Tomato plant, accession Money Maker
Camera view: horizontal (90 deg, fisheye); turntable rotation: 240 degrees
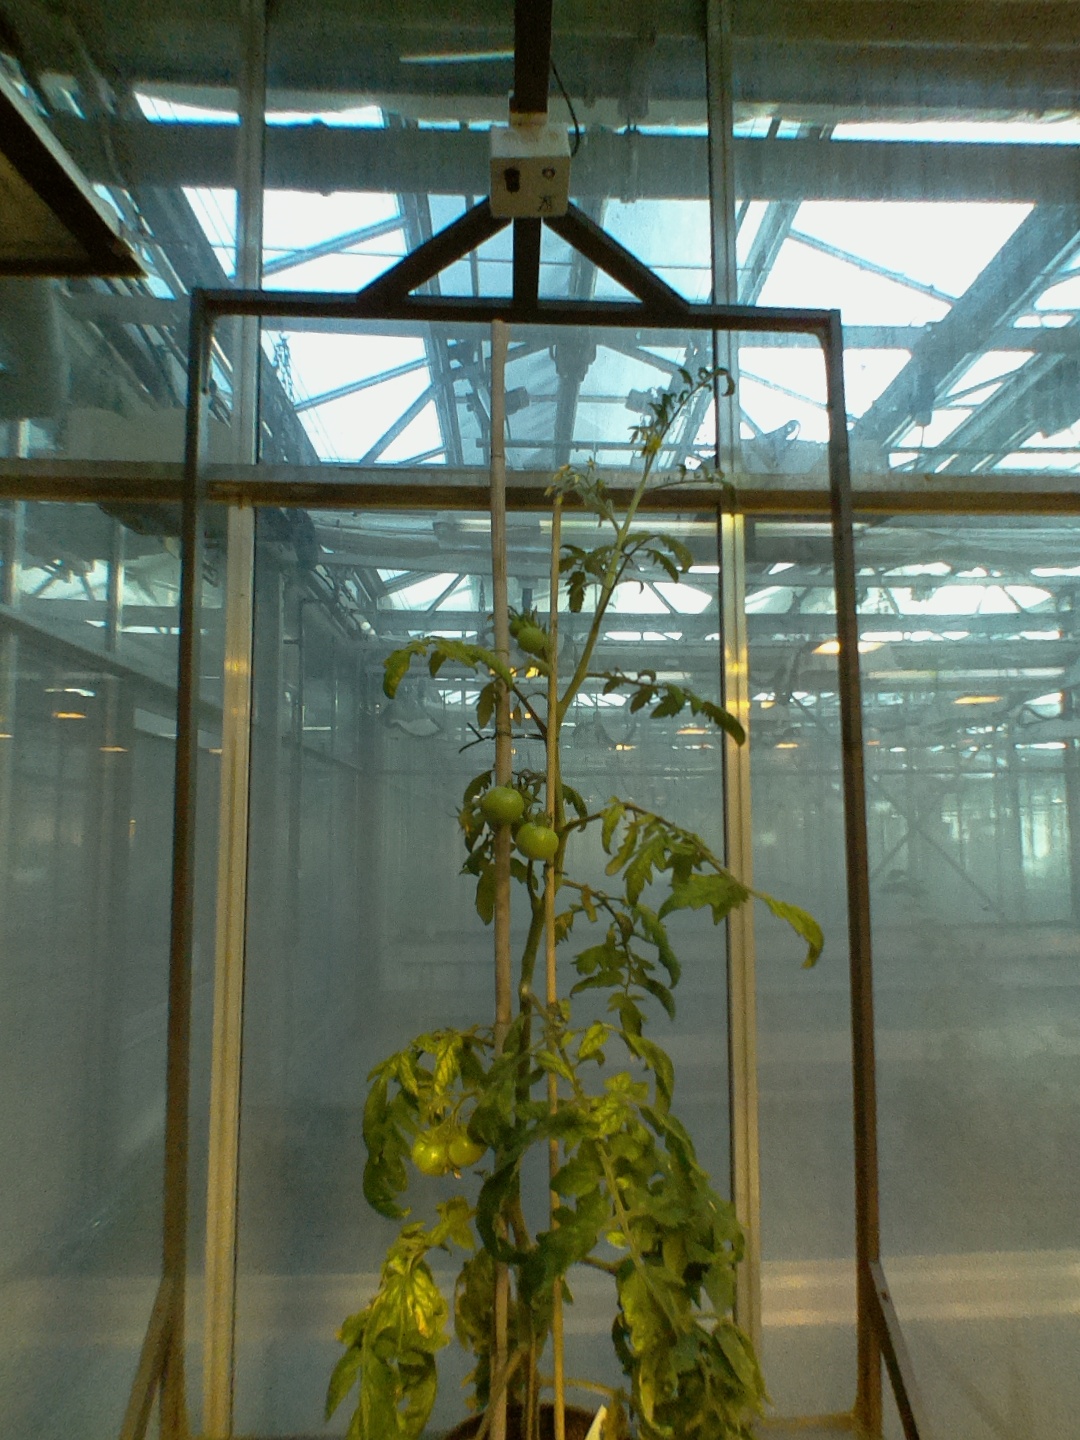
BBCH growth stage 75: 50%-60% of final fruit size